Yanji

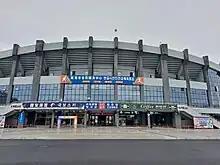
Yanji stadium entrance

Yanbian University is a comprehensive university in Yanji, founded in 1949; it offers eleven programs of study, including four doctoral programs. The university maintains a full-time teaching staff of over 1,400, serving an active student body of over sixteen thousand. One of Yanbian University's graduates, a Korean language major, is Zhang Dejiang, formerly a deputy secretary of the Municipal Committee of Yanji (1983–1985), and now a Vice-Premier of the Chinese Communist Party in Beijing. It is a national "double first-class" construction university, a national "211 Project" key construction university, a key construction university for western development, a key construction university jointly supported by the Jilin Provincial People's Government and the Ministry of Education, and a jointly supported construction university by the Jilin Provincial People's Government and the National Ethnic Affairs Commission.